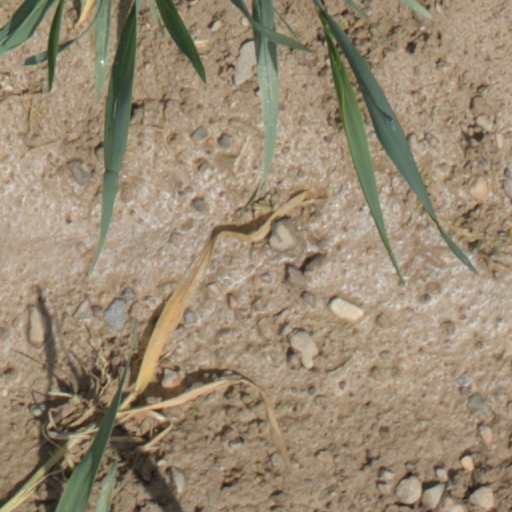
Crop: wheat